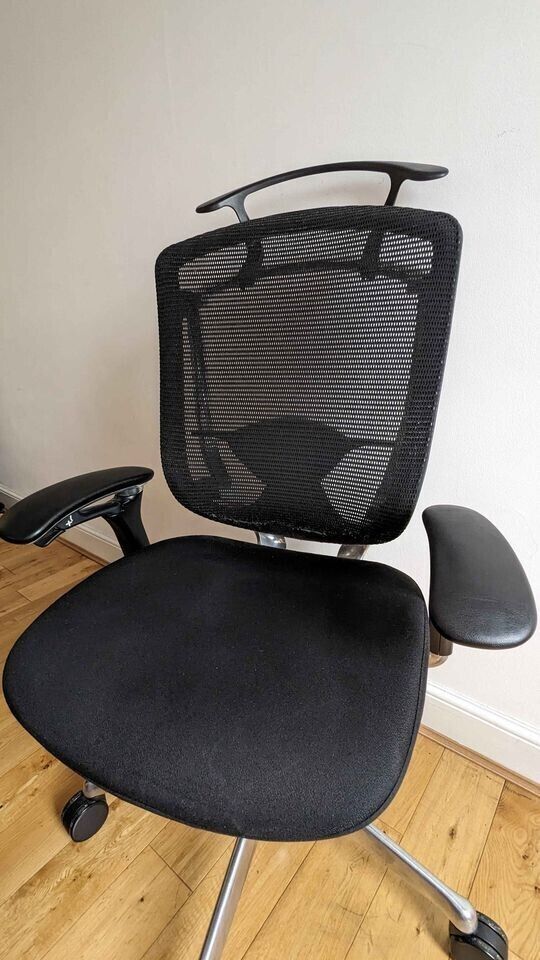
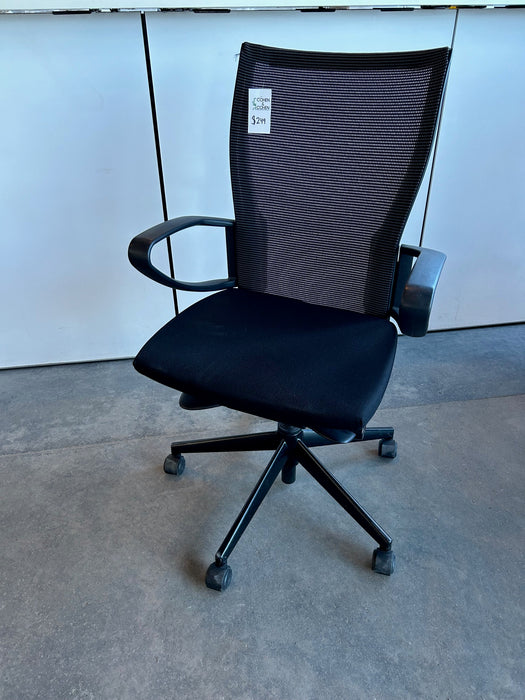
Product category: items_chair
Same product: no